Spur-winged goose

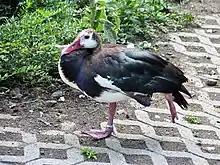
in a zoo in Germany

Some populations of the spur-winged goose are toxic. Populations that have a diet that includes significant quantities of blister beetles are poisonous. The poison, cantharidin, is held within the tissue of the bird resulting in poisoning of those that eat the cooked goose. A dose of 10 mg of cantharidin can kill a human.